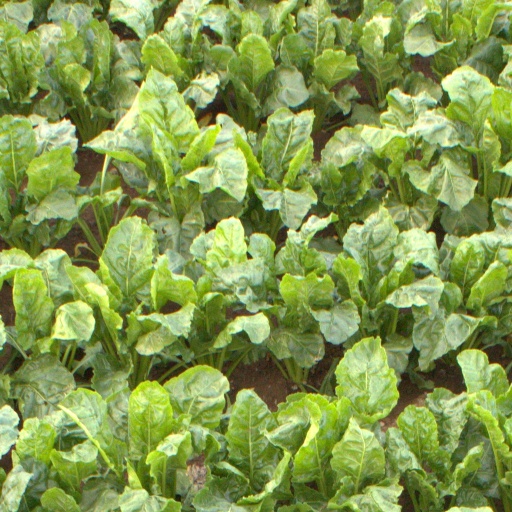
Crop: sugar beet